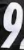
Number: 9